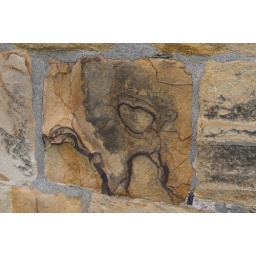
I loved the abstract pattern on this stone in the castle walls.